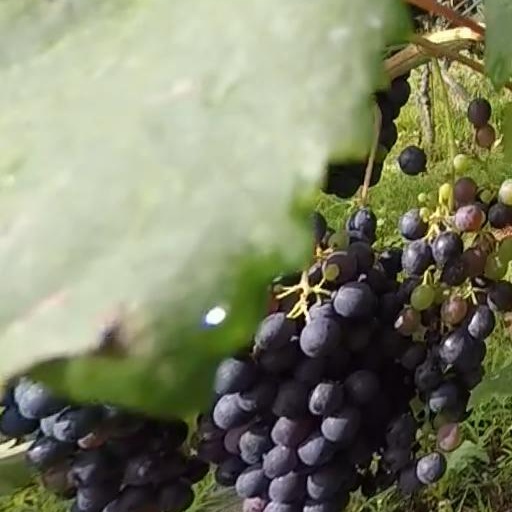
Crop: grape